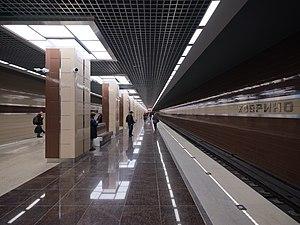
La liste des stations du métro de Moscou présente les stations des 12 lignes qui composent le métro de Moscou aujourd'hui.